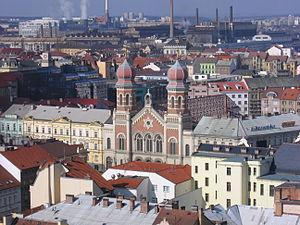
La Grande Synagogue de Pilsen en République tchèque, est par sa taille la seconde synagogue d'Europe.